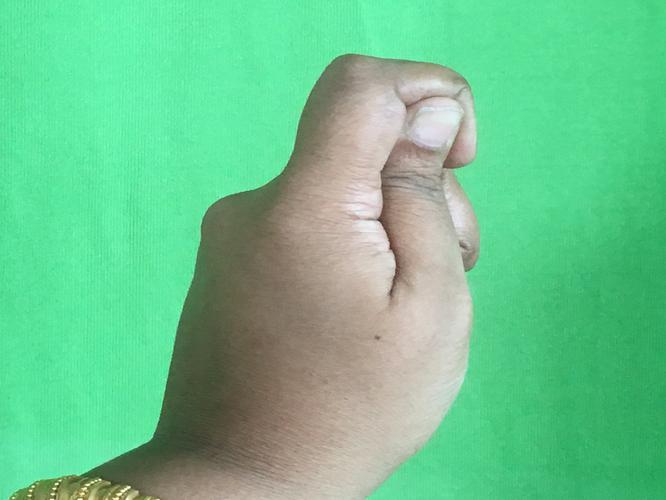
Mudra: Kapith
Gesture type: single_hand